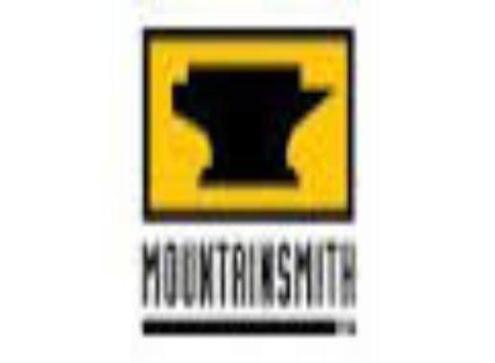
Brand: mountainsmith
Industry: Sports